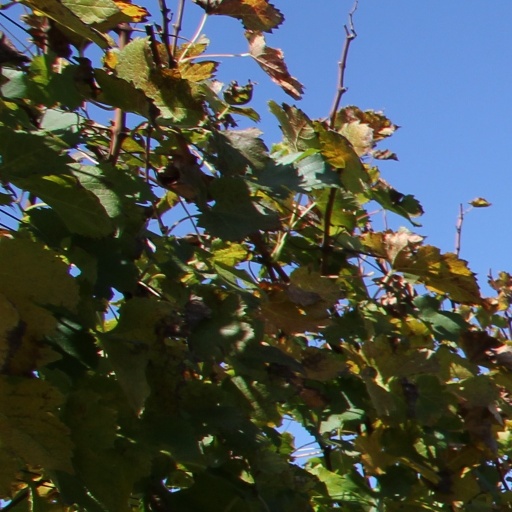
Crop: grape